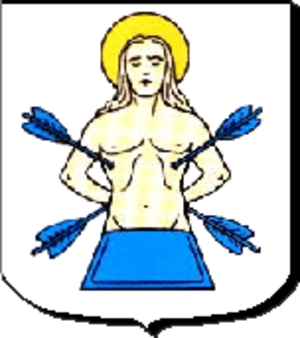
Blason de Obersoultzbach
Obersoultzbach est une commune française située dans le département du Bas-Rhin, en région Grand Est.